Henry's Blueshouse

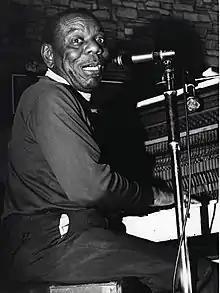
Champion Jack Dupree, in one of his many appearances at Henry's Blueshouse in the late 1960s

In the late 1960s, Jim Simpson was managing a number of local bands, including Bakerloo Blues Line, and decided to launch a weekly blues club as a platform for the band. Held on Tuesday nights the upstairs room of The Crown on Station Street in Birmingham city centre, Henry's became known as the first progressive music club in the UK outside of London. The club featured a range of touring British and Irish rock bands who would later go on to gain worldwide recognition, including Status Quo, Thin Lizzy, Jethro Tull, Supertramp and Judas Priest. In addition, future Led Zeppelin members Robert Plant and John Bonham were regulars at Henry's Blueshouse, and would often get on stage to jam with the booked performers. Standing at the bar on Tuesday evenings one would often see well-known musicians come and go.